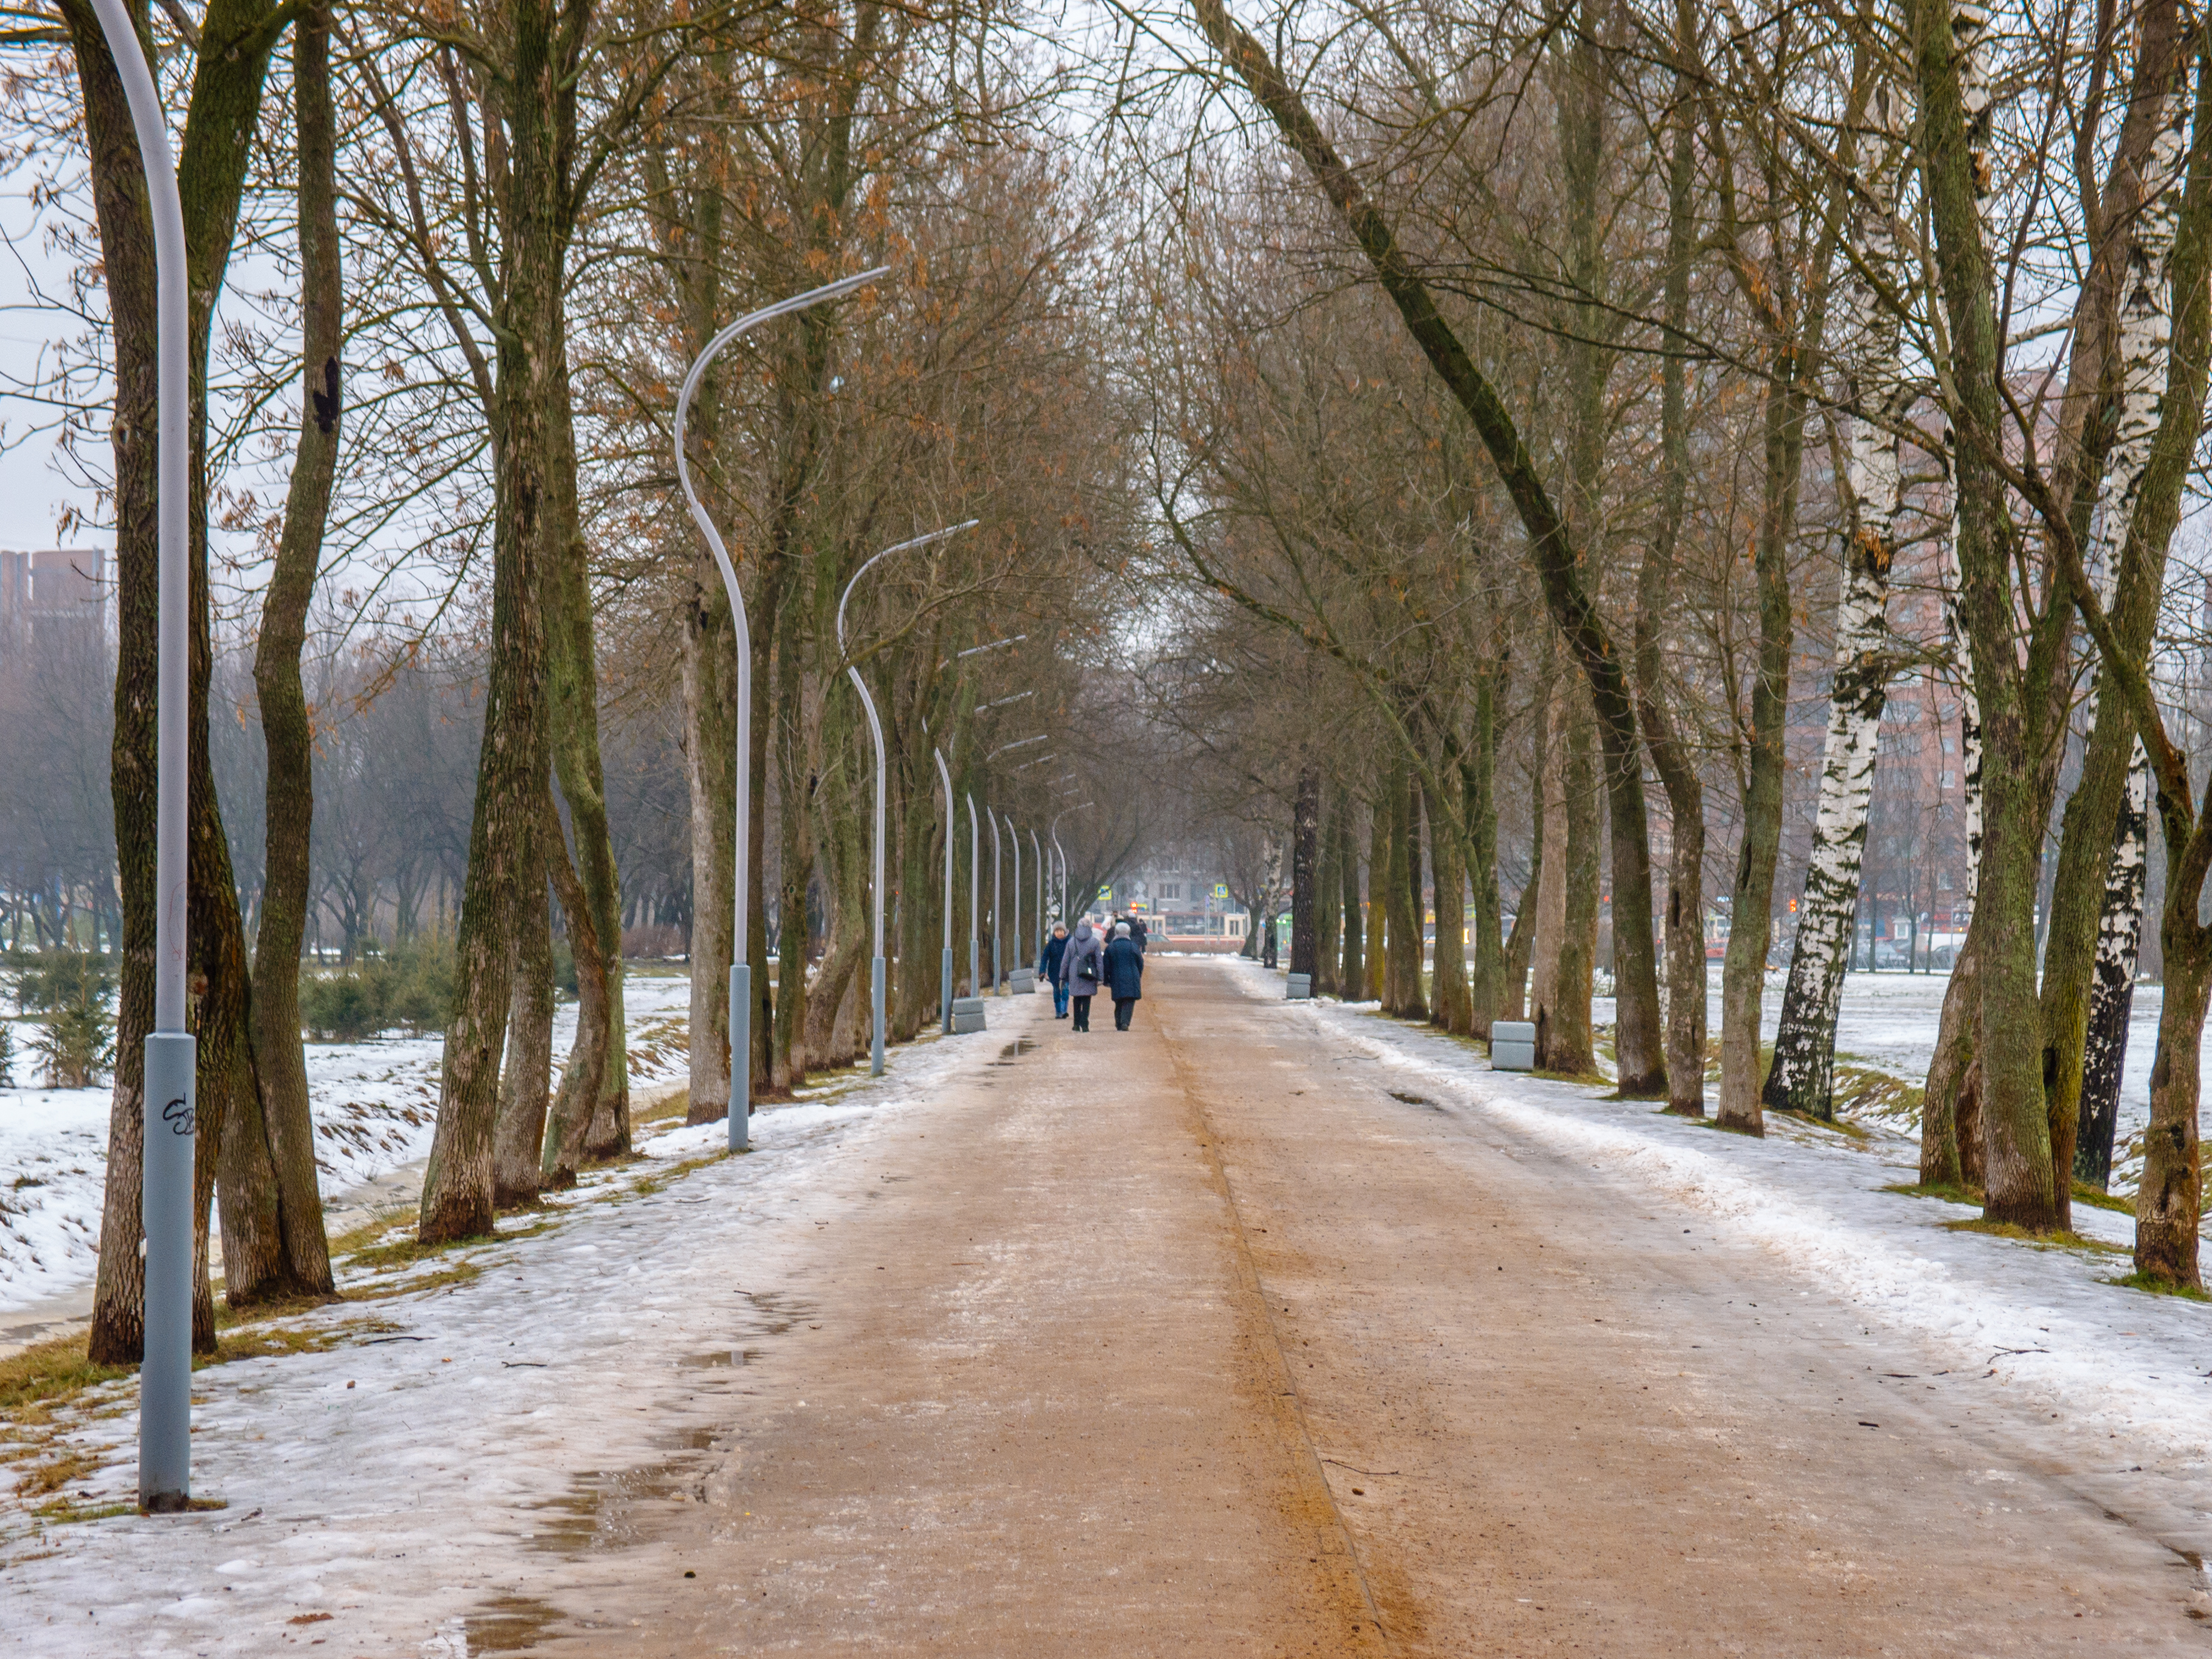
image, plant, sky, snow, tree, natural landscape, wood, branch, road surface, trunk, atmospheric phenomenon, twig, thoroughfare, deciduous, freezing, landscape, road, asphalt, People in nature, forest, recreation, winter, lane, symmetry, woodland, trail, frost, path, grove, grass, street, sidewalk, walkway, temperate broadleaf and mixed forest, dirt road, Northern hardwood forest, pedestrian, walking, plant stem, winter storm, precipitation, autumn, city, old growth forest